Hamnsund Church

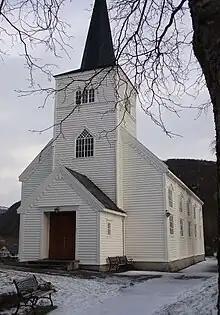
View of the church

Hamnsund Church is a parish church of the Church of Norway in Haram Municipality in Møre og Romsdal county, Norway. It is located in the village of Søvik. It is the church for the Hamnsund parish which is part of the Nordre Sunnmøre prosti (deanery) in the Diocese of Møre. The white, wooden church was built in a long church design in 1875 using plans drawn up by the architect Hagbart Brinchmann. The church seats about 350 people.